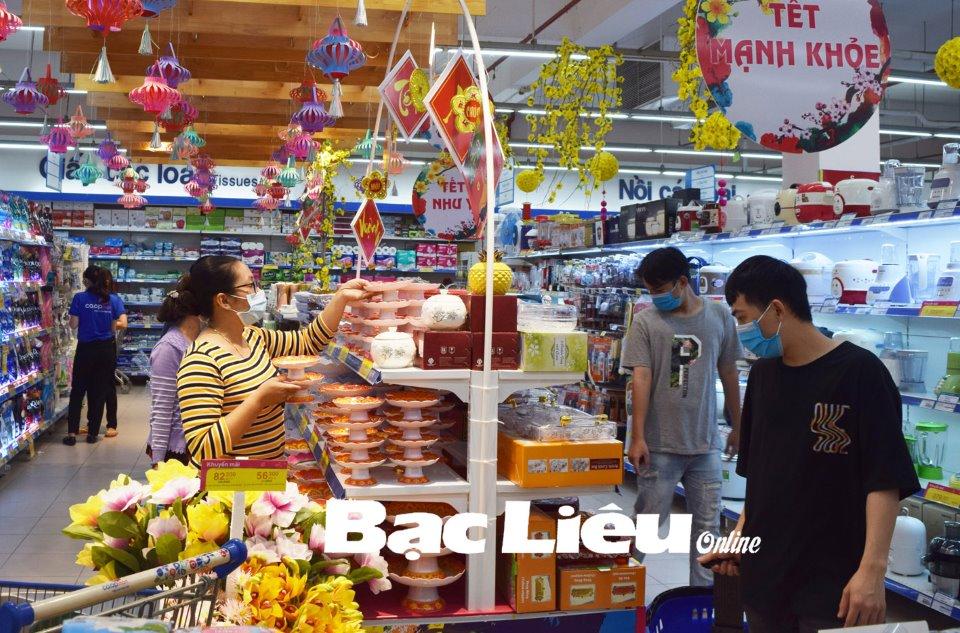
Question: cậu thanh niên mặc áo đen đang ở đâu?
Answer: trong một siêu thị